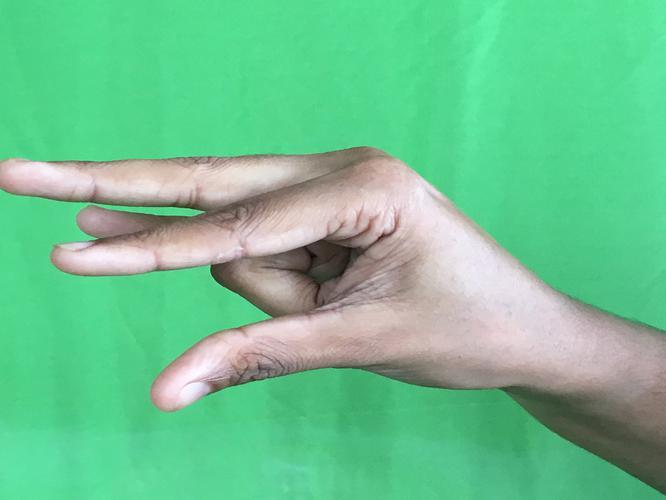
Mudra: Kangulam
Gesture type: single_hand